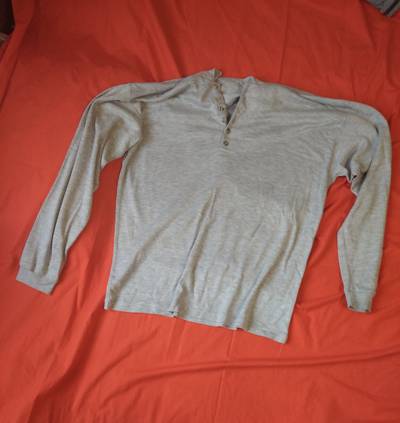
Waste category: clothes